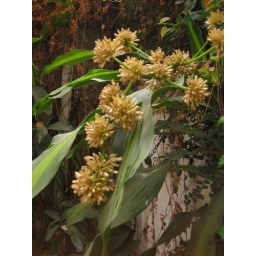
this crazy flower blossoming in our kitchen